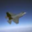
Label: airplane